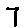
Label: 7